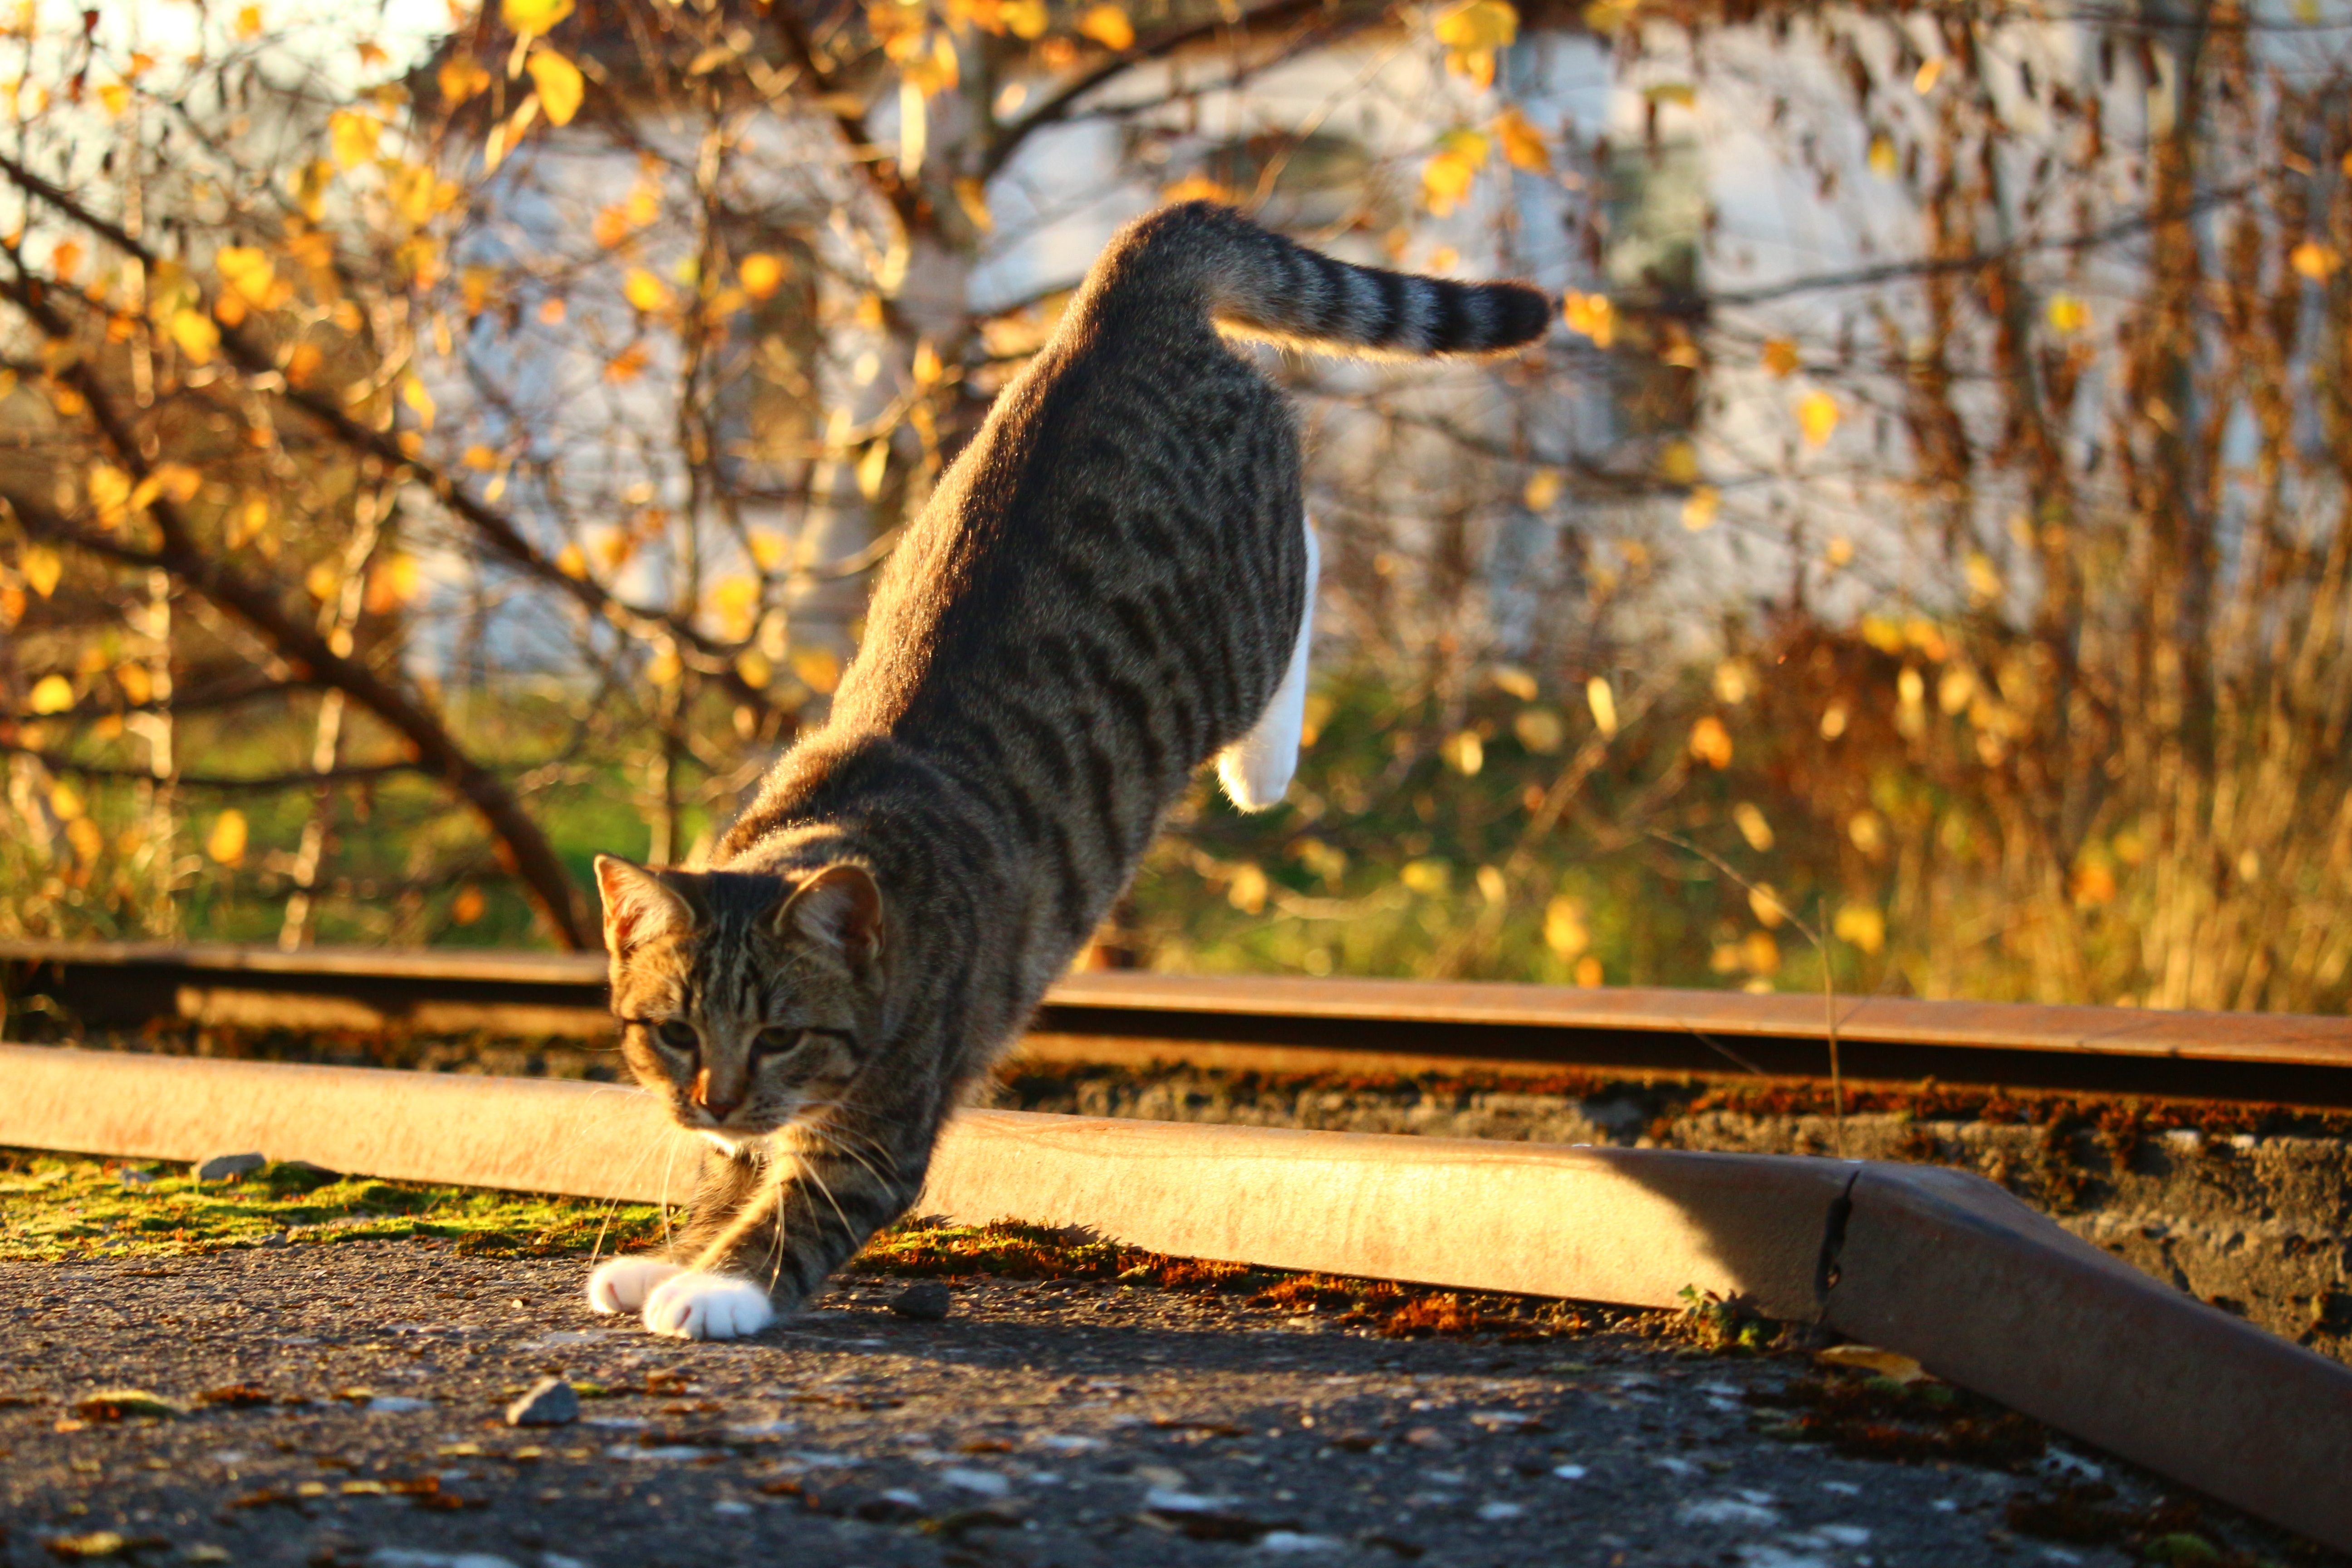
nature, leaf, wildlife, kitten, cat, autumn, fauna, fall color, fall foliage, evening light, small to medium sized cats, cat like mammal